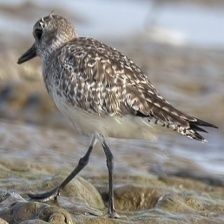
Species: GREY PLOVER
Scientific name: PLUVIALIS SQUATAROLA